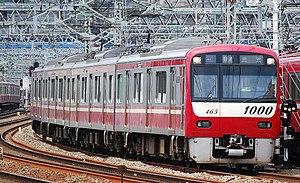
La Keikyū Corporation ou simplement Keikyū est une compagnie ferroviaire privée au Japon.